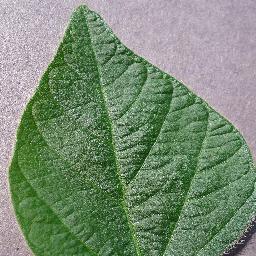
Label: Soybean___healthy